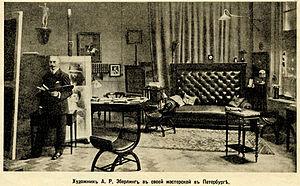
Alfred Eberling, à Zgierz, Voïvodie de Łódź, Empire russe et mort le 18 janvier 1951, Leningrad est un peintre et graphiste polonais puis soviétique, professeur, membre de l'Union des Artistes de Saint-Pétersbourg.